1st Armoured Division (United Kingdom)

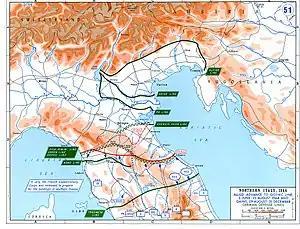
Italy and the various German defensive lines, with Gothic Line marked in red

In May 1944, the 1st Armoured Division started to move to Italy to join the Italian campaign; it did not complete its landings until mid-June. It was then held in reserve, being composed of the divisional headquarters, divisional troops, and the 2nd Armoured Brigade. In July, the division was provided with two infantry brigades to finalise a new organisation that reflected the need for additional infantry in Italy. Troops continued to be added to the division until 23 August. The late arrival of troops and the switching of units with other formulations hindered the division's ability to train as cohesive force. On 14 August, Major-General Richard Hull took command.